Malbone Street wreck

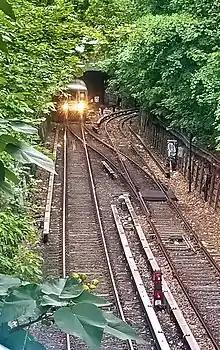
A train (left) leaving Prospect Park, and the non-revenue tracks (right) with the sharp curve incident to the wreck.

In the wake of the tragedy, the Board of Aldermen approved the renaming of most of Malbone Street to Empire Boulevard at the beginning of December 1918, scarcely a month after the wreck, a name it still bears. A detached one-block section of the street in Crown Heights still bears the original "Malbone Street" name. The Malbone Street tunnel, in which the wreck occurred, remained in daily passenger operation for 40 years, as part of the original BMT Brighton Line until 1920, then as part of the BMT Franklin Avenue Line. The tunnel today is still a part of that line, which runs the Franklin Avenue Shuttle, but is not used in regular passenger service.